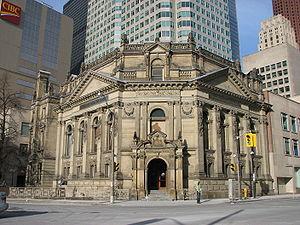
Le Temple de la renommée du hockey, qui fait également office de musée, est localisé à Toronto, dans la province de l'Ontario, au Canada. La première série de joueurs de hockey sur glace a été admise au temple en 1945 sans que l'institution ne possède d'emplacement fixe. En 1961, un premier édifice est construit et, trente ans plus tard, un second bâtiment, au 30, rue Yonge, à Toronto, Place Brookfield. Cet édifice est le lieu d'exposition des trophées de la Ligue nationale de hockey.